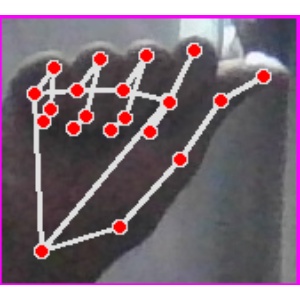
अक्षर: छ